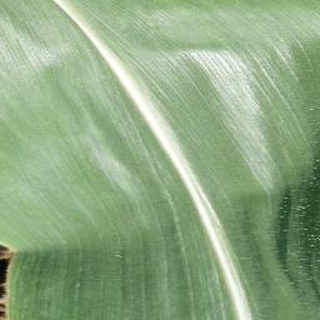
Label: healthy_corn